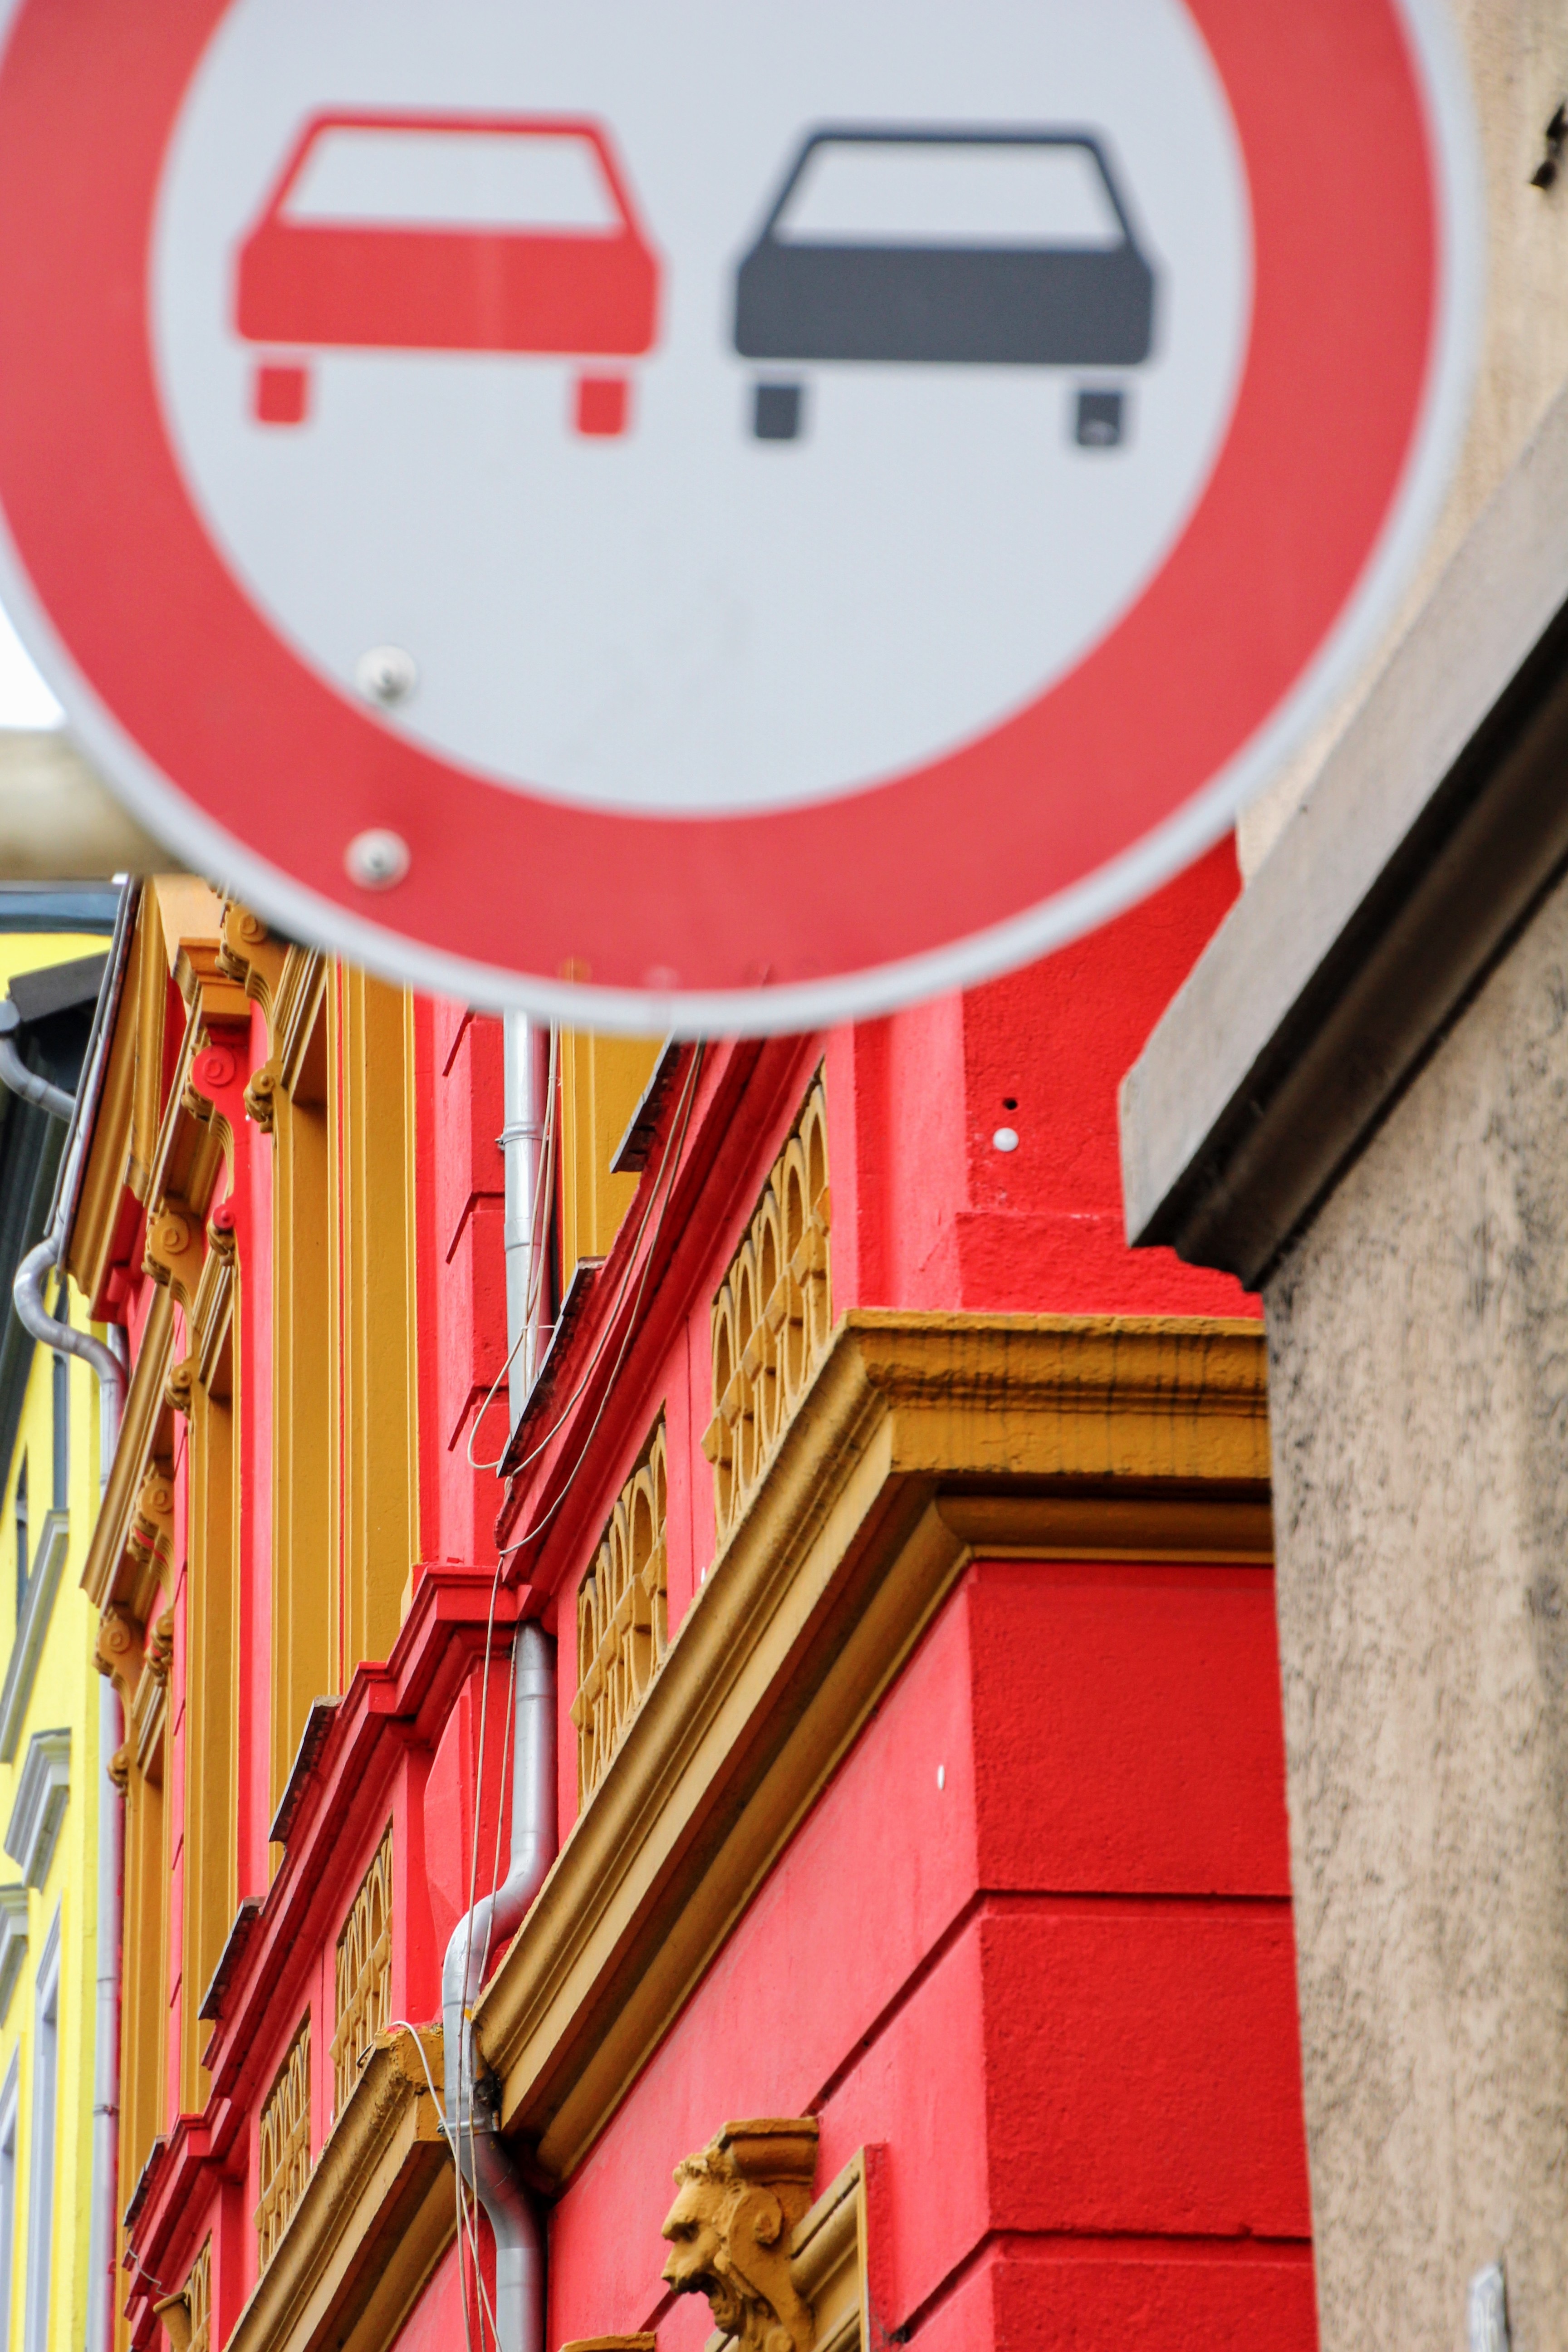
architecture, number, building, home, sign, red, color, facade, street sign, signage, close, detail, shape, housewife, traffic sign, overtaking